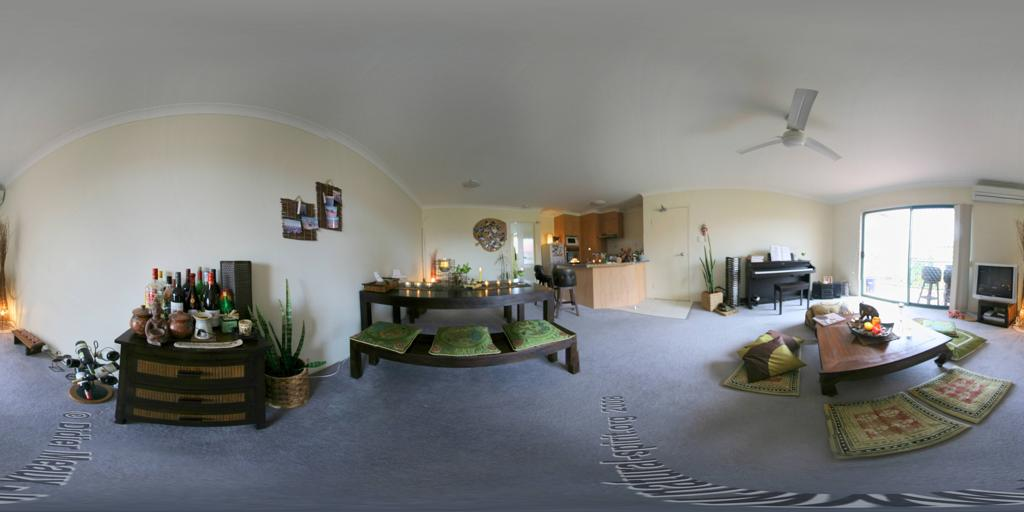
Referred object: fan

Referred object: the black upright piano

Referred object: the coffee table opposite the piano